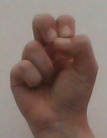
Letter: gaaf